Ancient maritime history

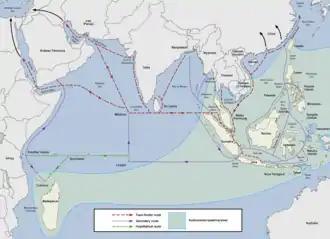
Austronesian proto-historic and historic maritime trade network in the Indian Ocean

The main route of the western regions of the Maritime Silk Road directly crosses the Indian Ocean from the northern tip of Sumatra (or through the Sunda Strait) to Sri Lanka, southern India and Bangladesh, and the Maldives. It branches from here into routes through the Arabian Sea entering the Gulf of Oman (into the Persian Gulf), and the Gulf of Aden (into the Red Sea). Secondary routes also pass through the coastlines of the Bay of Bengal, the Arabian Sea, and southwards along the coast of East Africa to Zanzibar, the Comoros, Madagascar, and the Seychelles. The Maldives was of particular importance as a major hub for Austronesian sailors venturing through the western routes. The Austronesian people also reached Madagascar in the early 1st millennium AD and colonized it.